Question: Please indicate a possible affordance area of the bottle that can be used for sucking
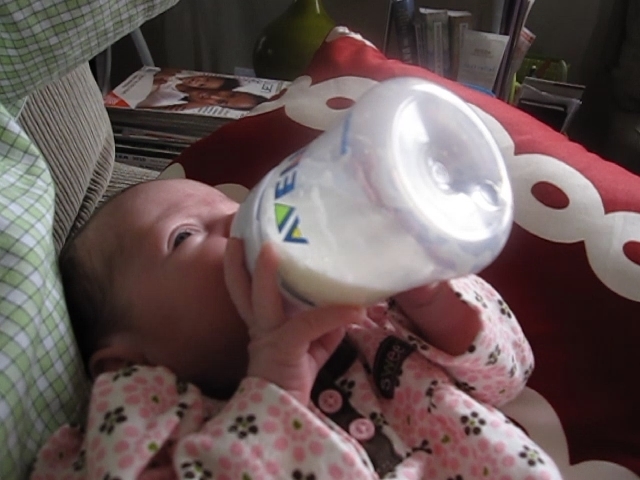
Answer: [230.5, 76, 514.5, 335]